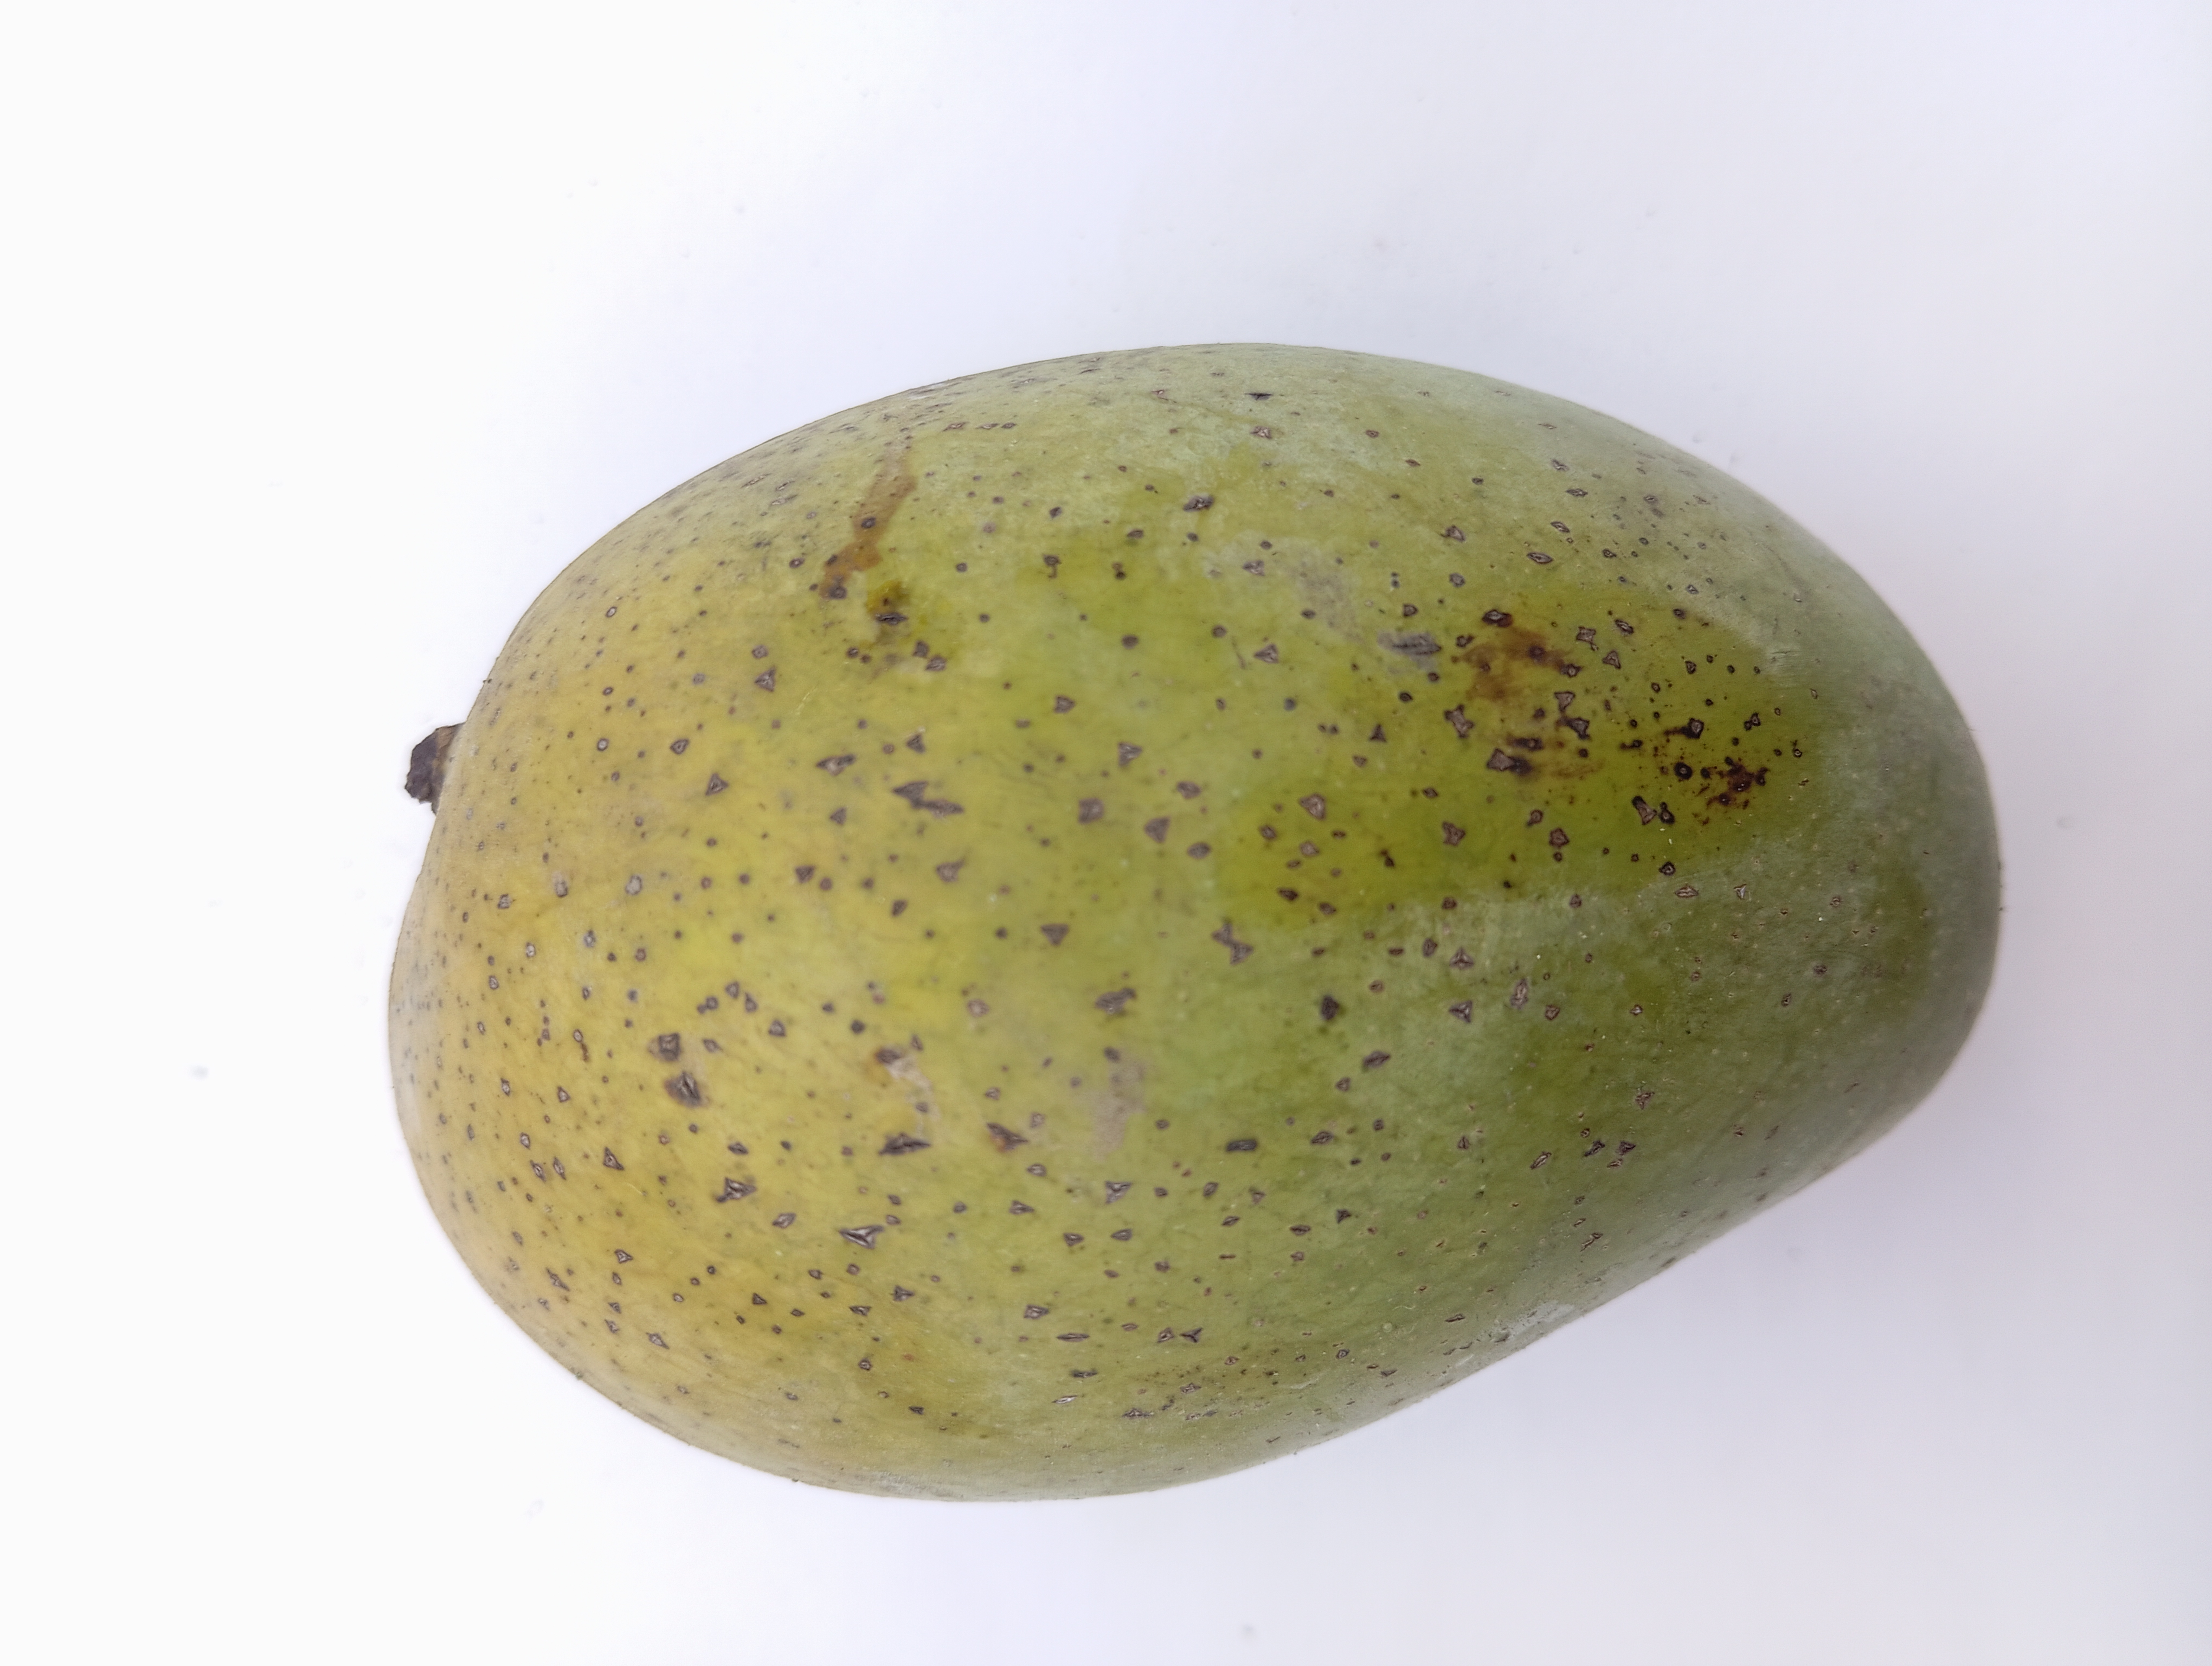
Mango variety: Amrapali